History of the United Kingdom

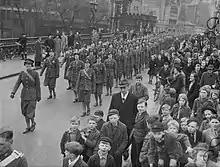
Auxiliary Territorial Service women in York

Prime Ministers from 1900 to 1945: Marquess of Salisbury, Arthur Balfour, Henry Campbell-Bannerman, H. H. Asquith, David Lloyd George, Bonar Law, Stanley Baldwin, Ramsay MacDonald, Stanley Baldwin, Ramsay MacDonald, Stanley Baldwin, Neville Chamberlain and Winston Churchill.